Mark Linfield

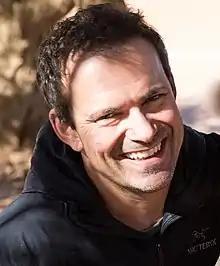
Mark Linfield

Mark Linfield (born 6 June 1968) is a British writer, producer and director of nature documentaries for cinema and television. He is best known for his work with the BBC Natural History Unit as a producer of two episodes of the television series "Planet Earth" (2006) and as writer and co-director of the associated feature film "Earth" (2007).